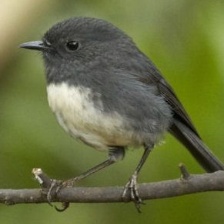
Species: DUSKY ROBIN
Scientific name: MELANODRYAS VITTATA
ImageNet parent category: robin